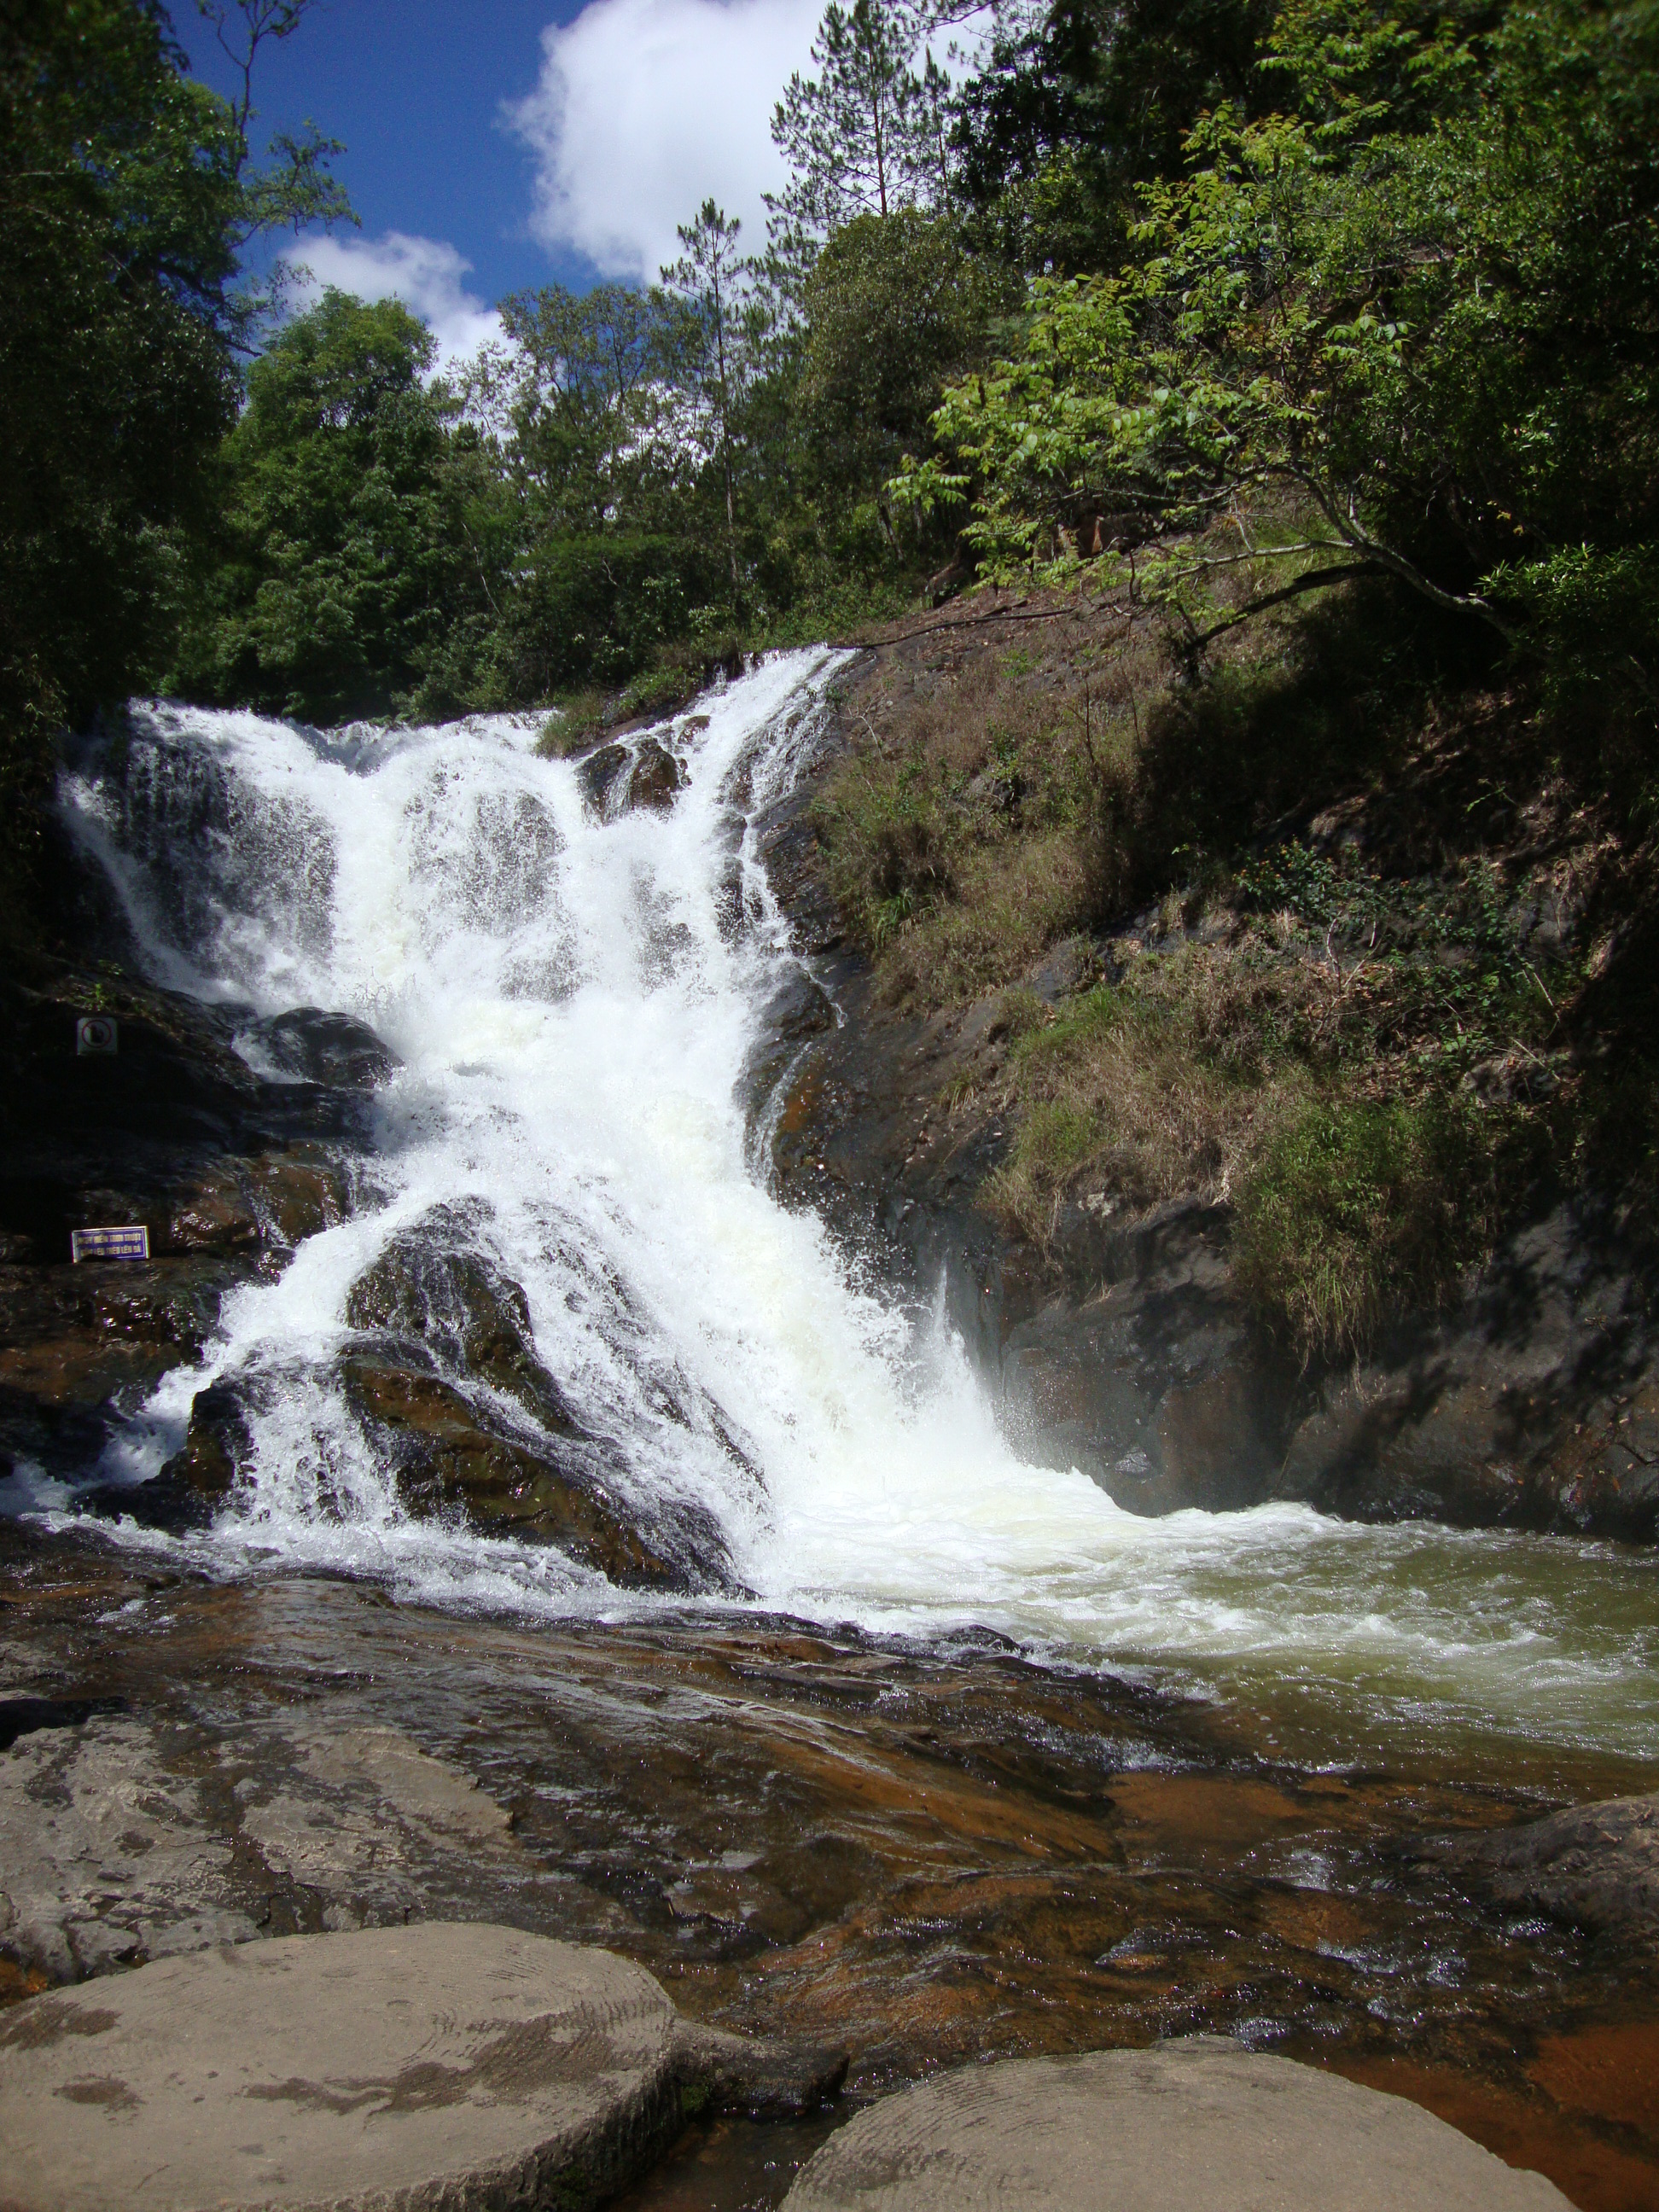
user: text: Có bao nhiêu biển báo có thể nhìn thấy gần thác nước?
assistant: text: Có 1 biển báo gần thác nước (biển màu xanh ở bên trái thác).

user: text: Loại cây nào nổi bật ở phần trên bên phải của hình ảnh?
assistant: text: Loại cây nổi bật là cây thân gỗ nhỏ với tán xanh mọc trên vách đá (cây rừng thường xanh).

user: text: Mục đích của biển báo màu xanh gần thác nước là gì?
assistant: text: Biển báo màu xanh thường dùng để cảnh báo an toàn hoặc hướng dẫn du khách khi tiếp cận khu vực thác.